Iron compounds

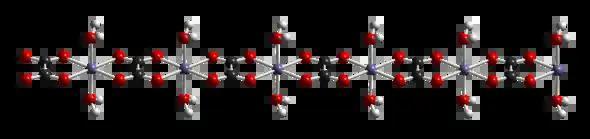
Crystal structure of iron(II) oxalate dihydrate, showing iron (gray), oxygen (red), carbon (black), and hydrogen (white) atoms.

As pH rises above 0 the above yellow hydrolyzed species form and as it rises above 2–3, reddish-brown hydrous iron(III) oxide precipitates out of solution. Although Fe has a d configuration, its absorption spectrum is not like that of Mn with its weak, spin-forbidden d–d bands, because Fe has higher positive charge and is more polarizing, lowering the energy of its ligand-to-metal charge transfer absorptions. Thus, all the above complexes are rather strongly colored, with the single exception of the hexaquo ion – and even that has a spectrum dominated by charge transfer in the near ultraviolet region. On the other hand, the pale green iron(II) hexaquo ion does not undergo appreciable hydrolysis. Carbon dioxide is not evolved when carbonate anions are added, which instead results in white iron(II) carbonate being precipitated out. In excess carbon dioxide this forms the slightly soluble bicarbonate, which occurs commonly in groundwater, but it oxidises quickly in air to form iron(III) oxide that accounts for the brown deposits present in a sizeable number of streams.